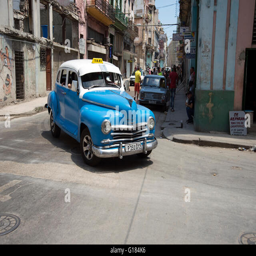
an old restored car used as a taxi driving on the streets